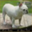
Label: dog